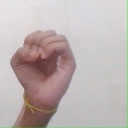
अक्षर: ऊ